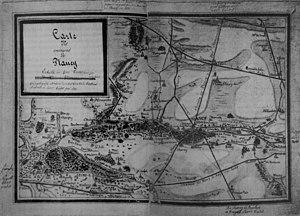
Une vue de plancy sur une carte de Cassini.
Le château de Plancy est une construction issue d'un château fort médiéval de la commune éponyme.